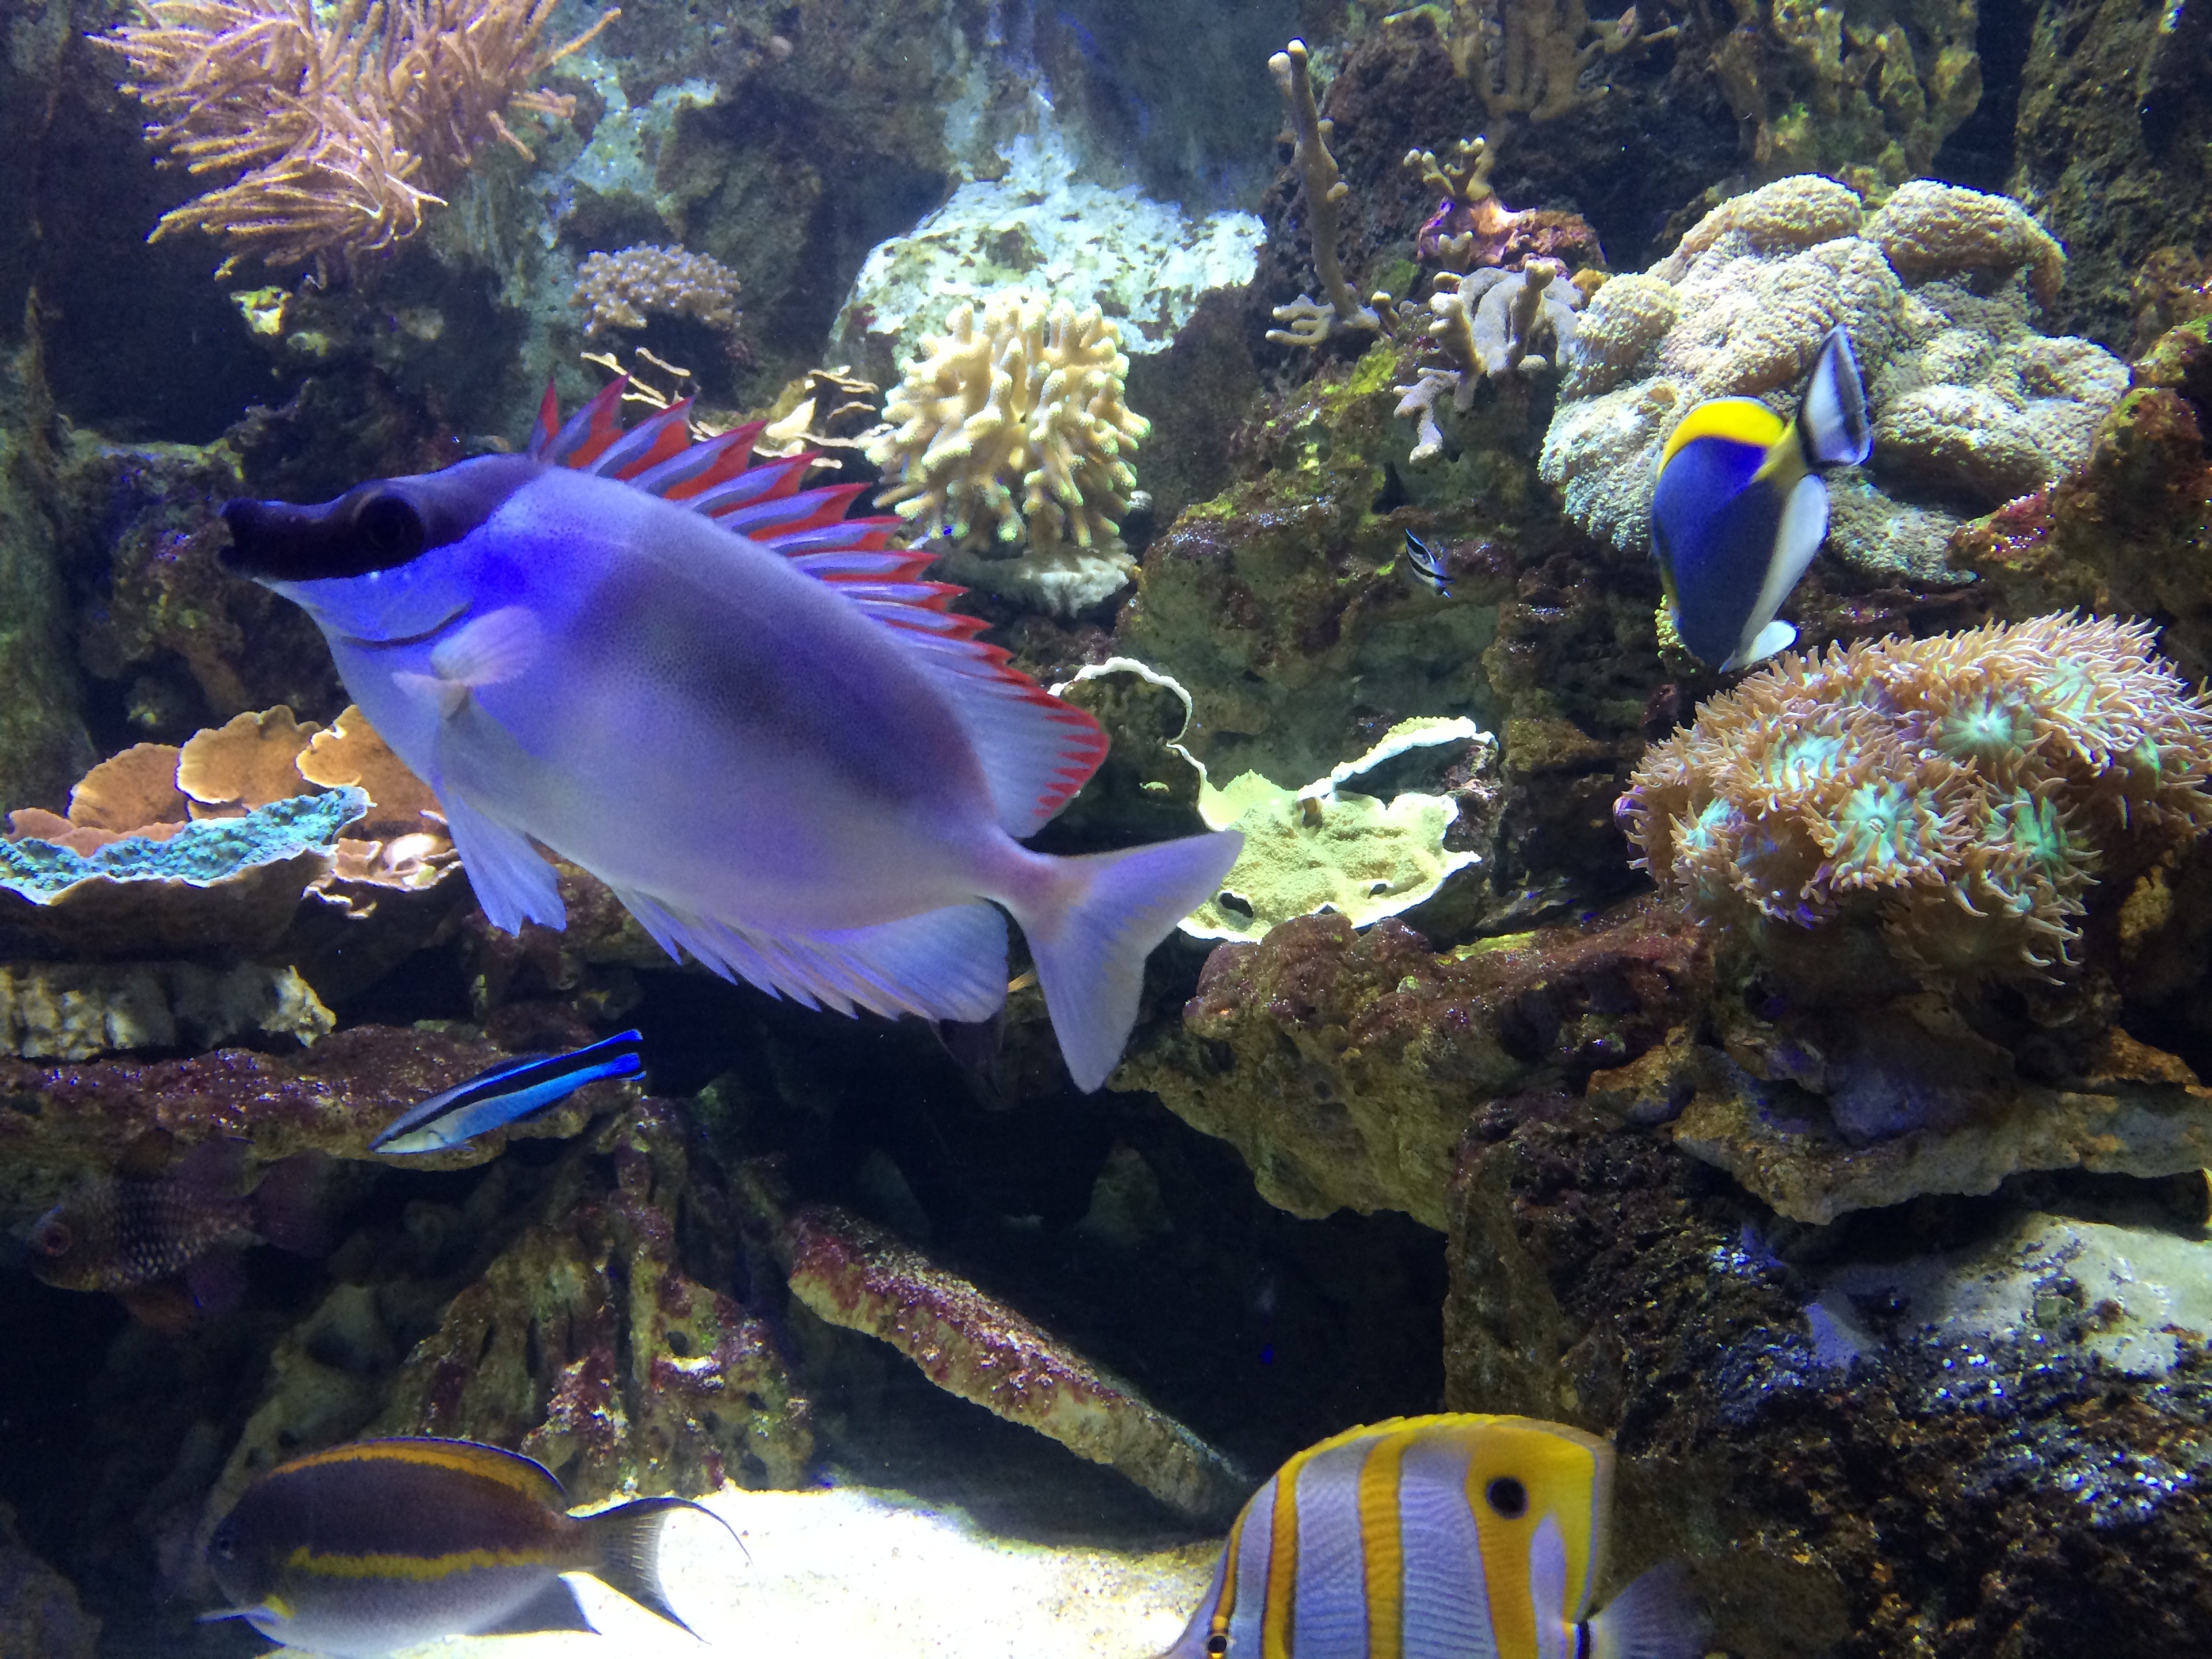
underwater, biology, fish, coral reef, reef, aquarium, underwater world, marine biology, coral reef fish, pomacentridae, freshwater aquarium